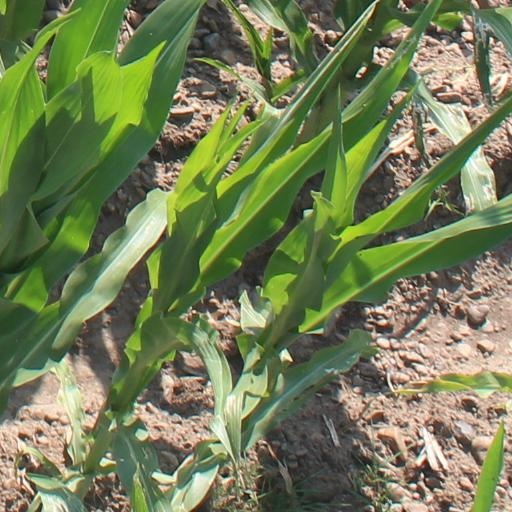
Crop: maize; corn